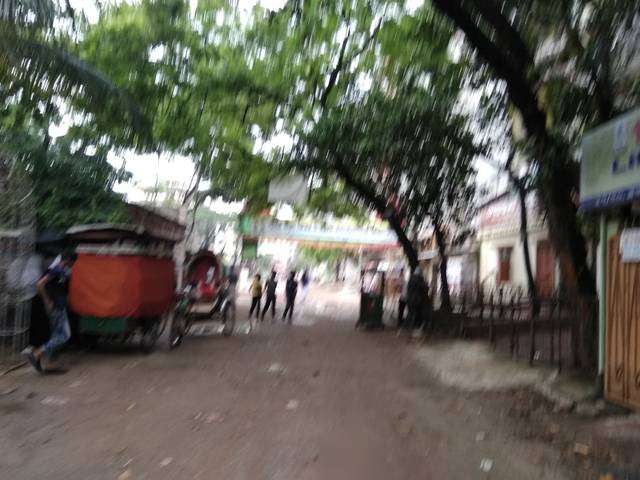
Region: Bangladesh
Coordinates: 23.827, 90.372